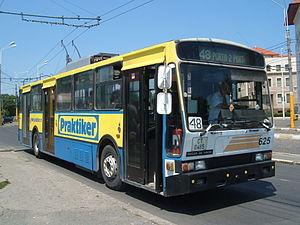
Le 'Rocar De Simon U 412 est une gamme de modèles d'autobus et de trolleybus, conçue par le constructeur italien De Simon Bus en 1986 et construit sous licence par le constructeur roumain Rocar entre 1994 et 2002.